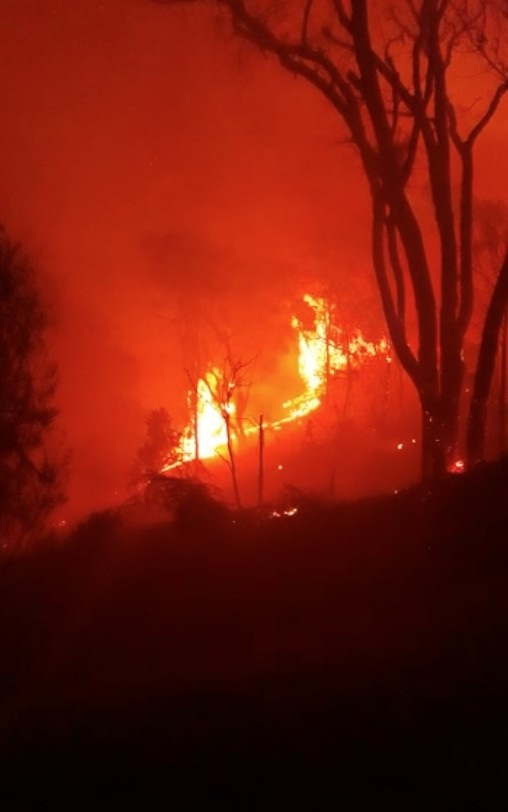
Fire: yes
Smoke: no